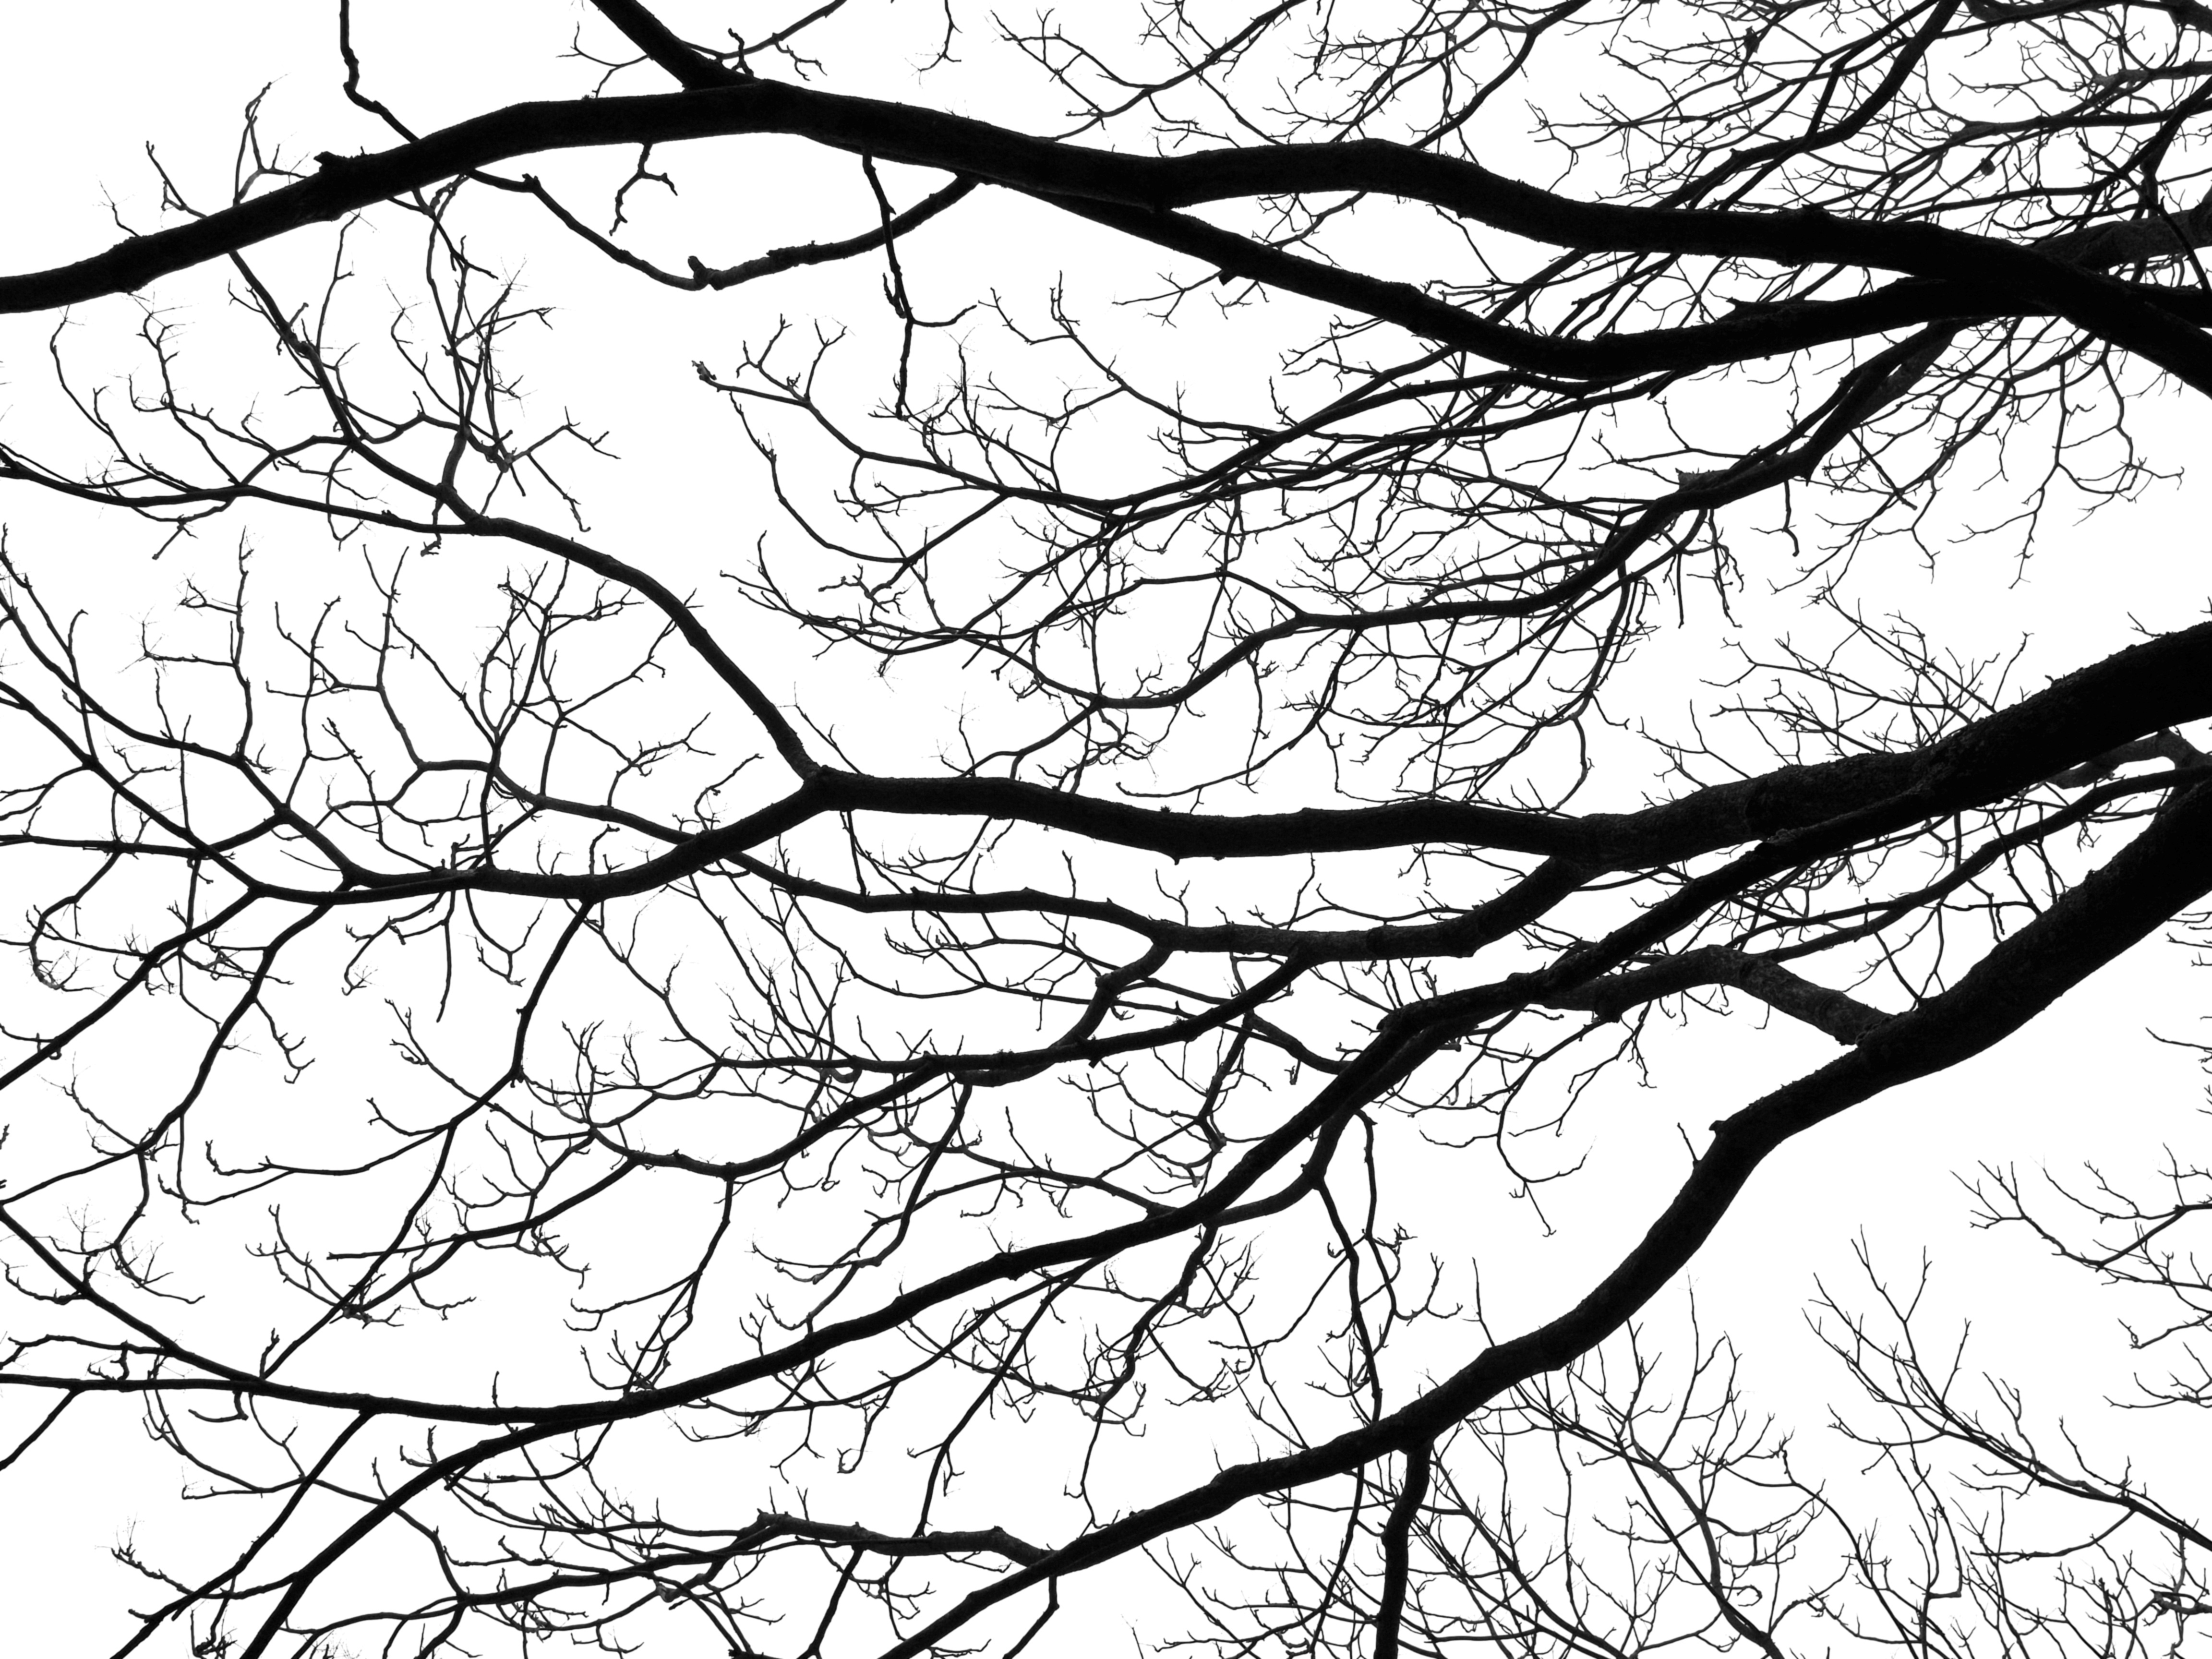
tree, branch, silhouette, winter, abstract, black and white, white, pattern, line, contrast, bare, black, monochrome, artwork, drawing, branches, roots, division, fractal, line art, monochrome photography, defoliated